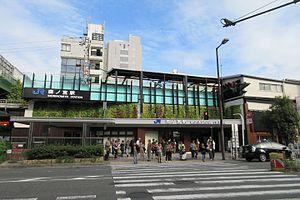
La gare de Morinomiya est une gare ferroviaire de la ville d'Osaka au Japon. Elle est située dans l'arrondissement de Chūō. La gare est gérée par la JR West et le métro d'Osaka.